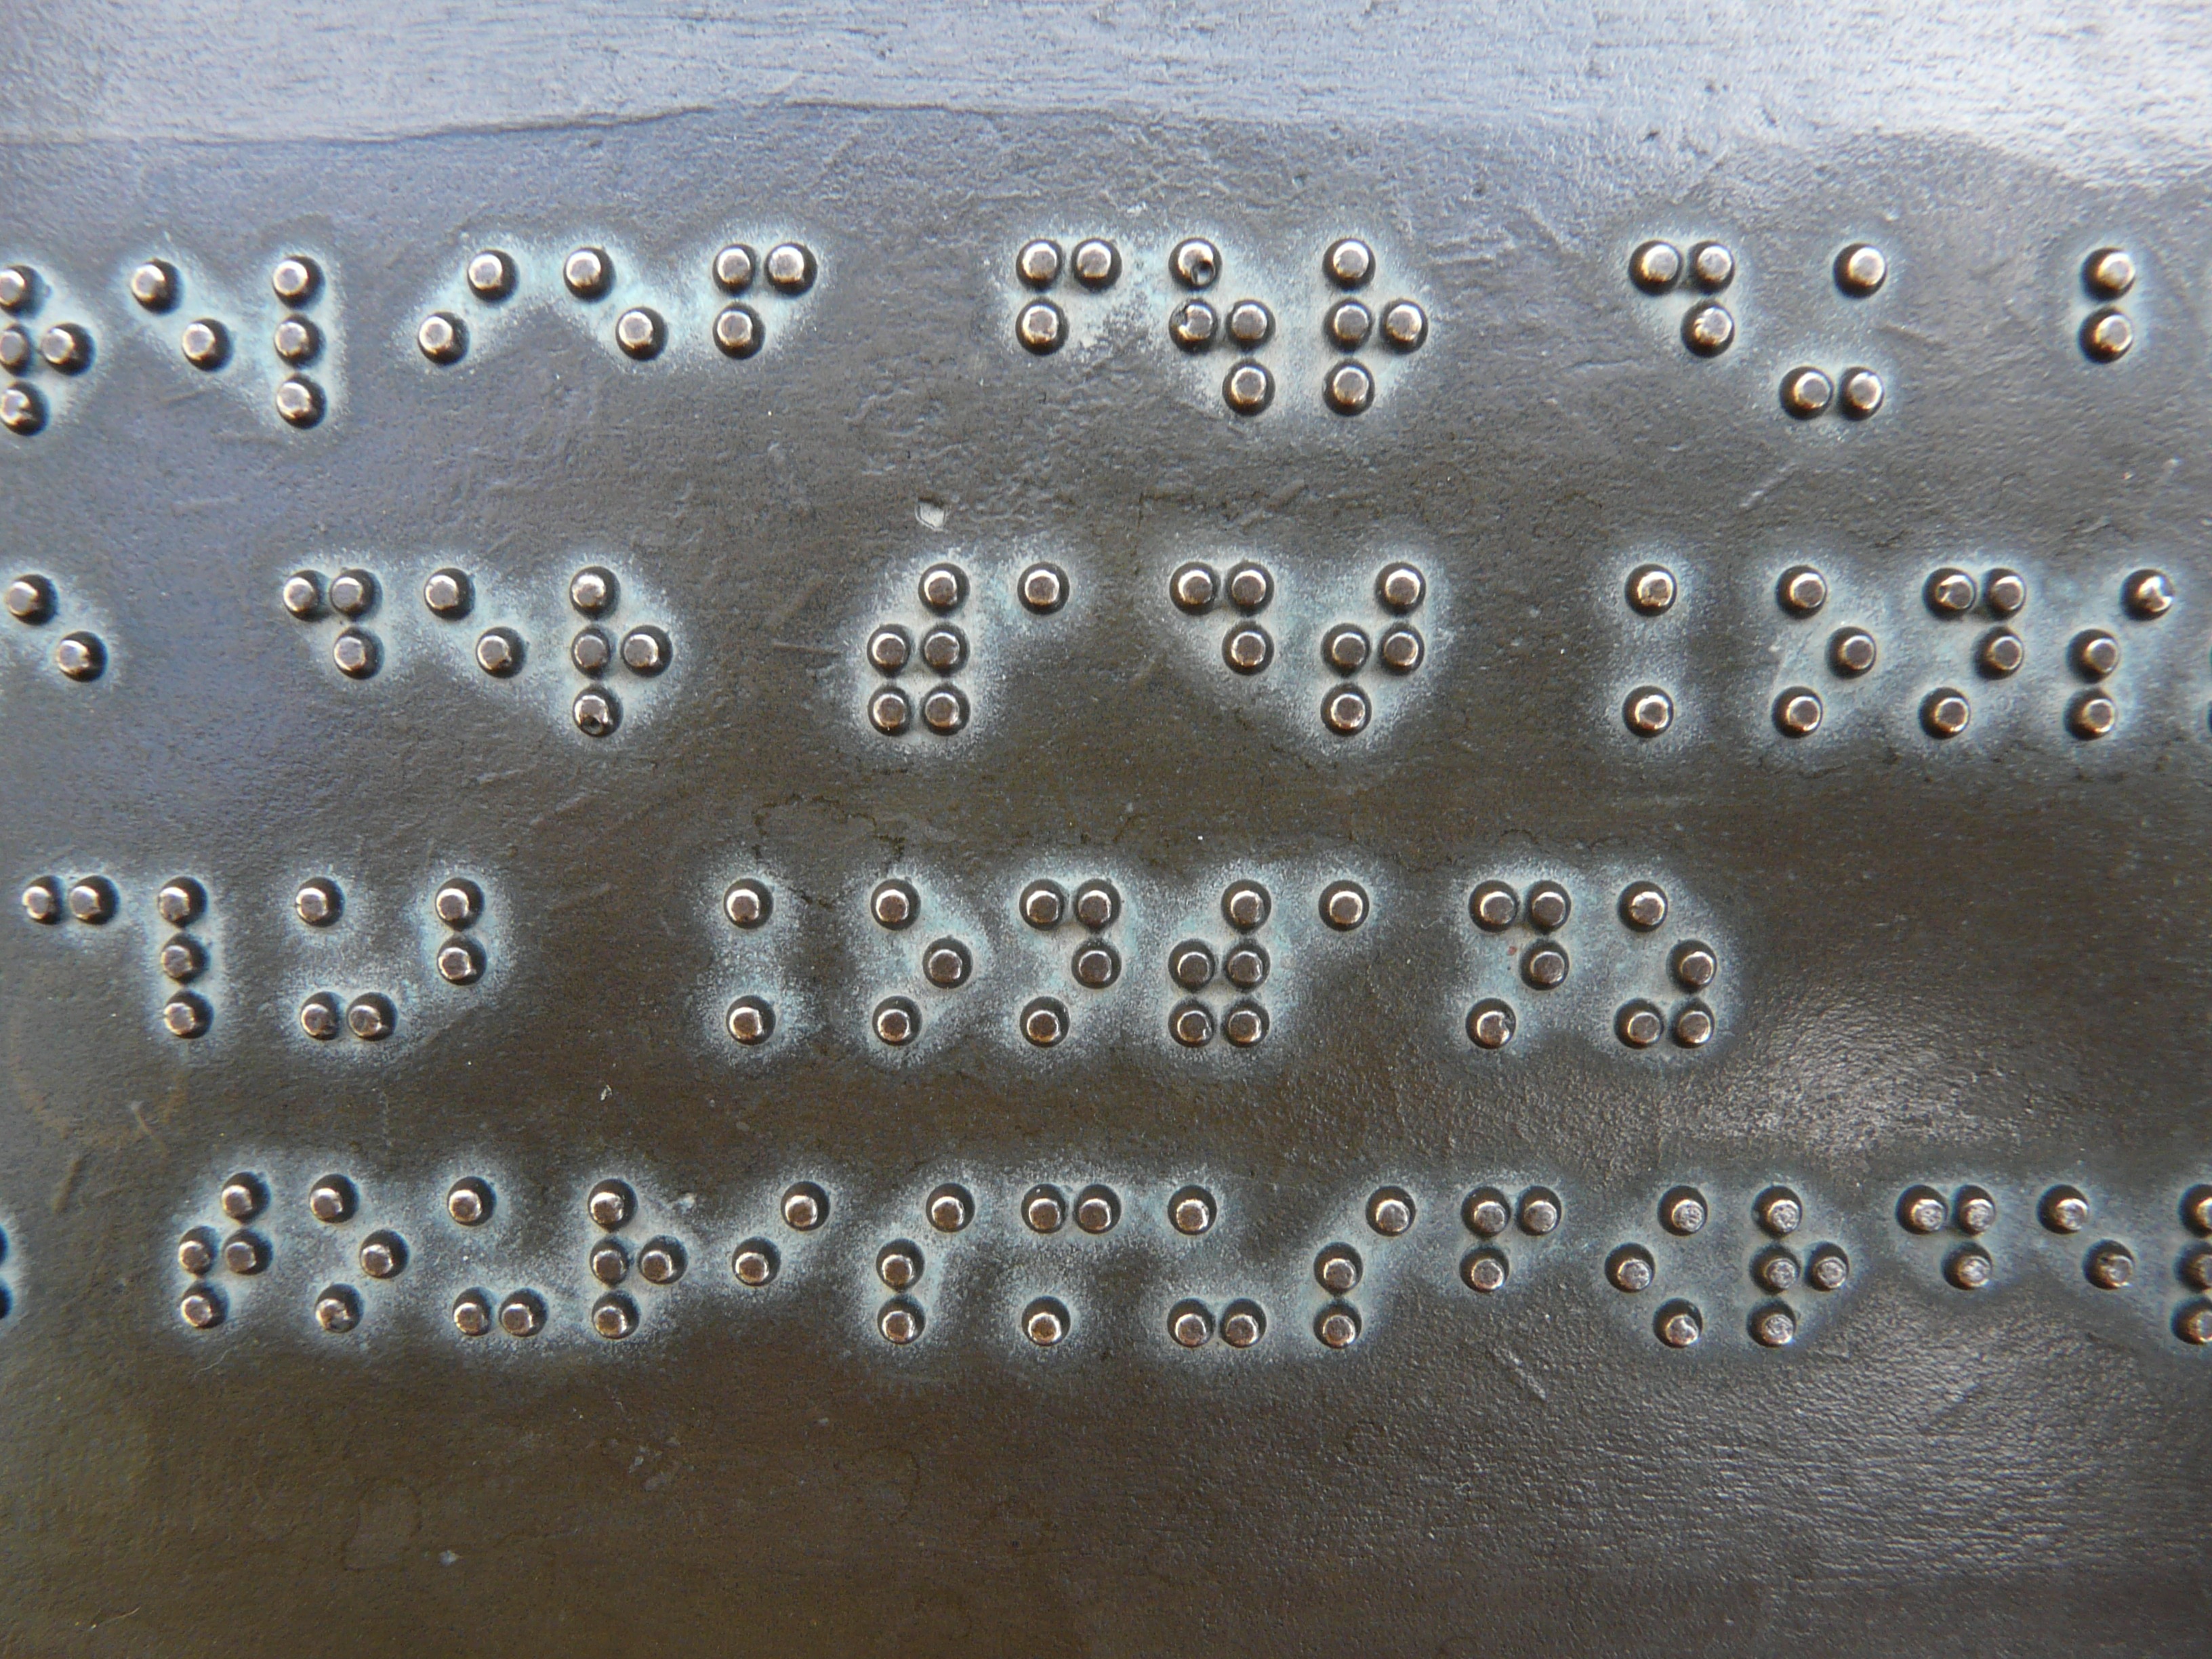
drop, texture, number, pattern, metal, material, circle, font, keys, bronze, shape, macro photography, metal plate, barrier free, accessibility, visually impaired, braille, palpable